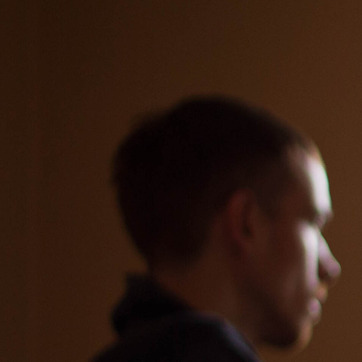
Material: hair